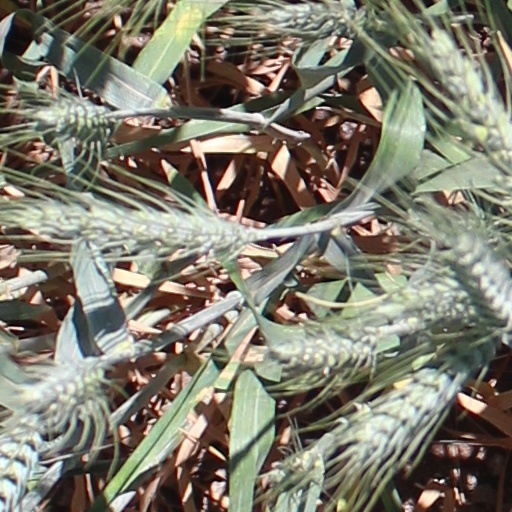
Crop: wheat